Dromore, County Clare

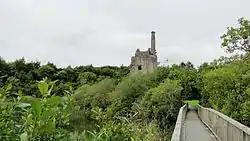
Dromore Castle with wooden walkway.

Notable inhabitants of the area include the pine marten (a local study of this species in the 1970s has become a "major reference for the species"), red squirrels, badgers, stoats, foxes, hares, shrews, wood mice, eight species of bats and otters. Birdlife includes coots, grebes, moorhen, water rail and heron. During the winter floods, teal, wigeon, goldeneye, tufted duck, pochard, shoveler and whooper swans visit. In 2011/12, a white tailed eagle was observed. Insects include dragonflies and various butterfly species.